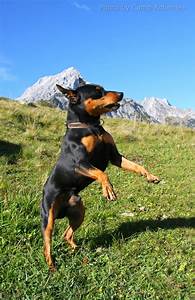
Label: cane